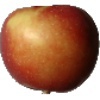
Label: braeburn_apple